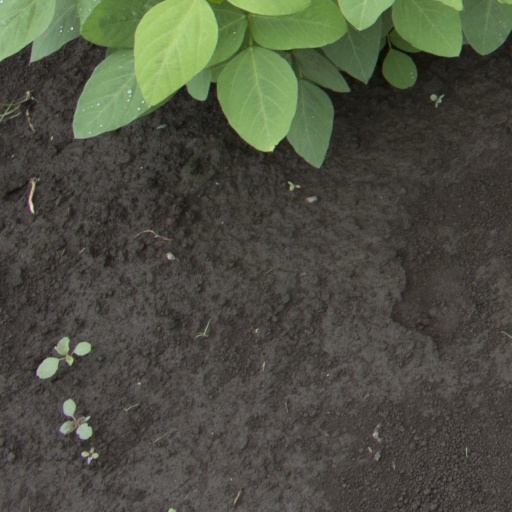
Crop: soybean